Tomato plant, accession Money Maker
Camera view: vertical (180 deg); turntable rotation: 240 degrees
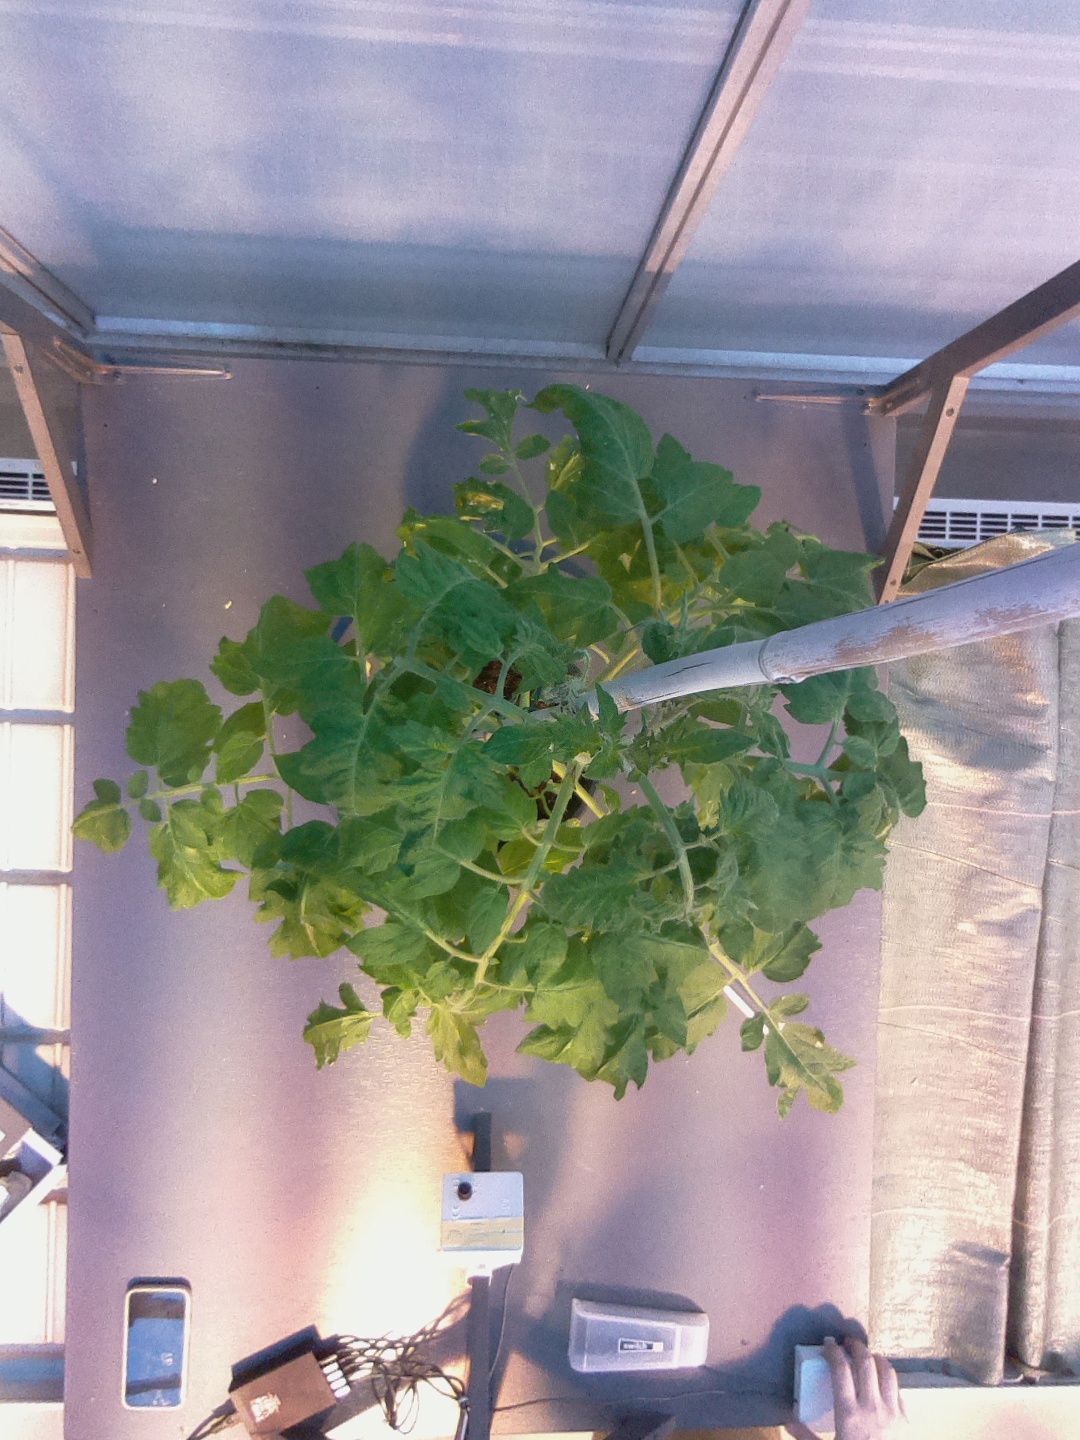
BBCH growth stage 60: First flowers open